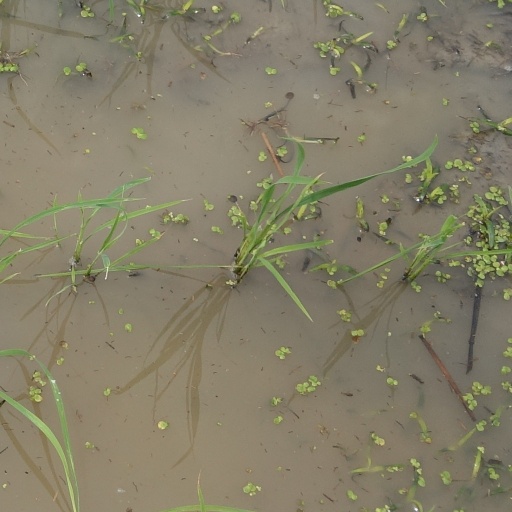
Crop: rice